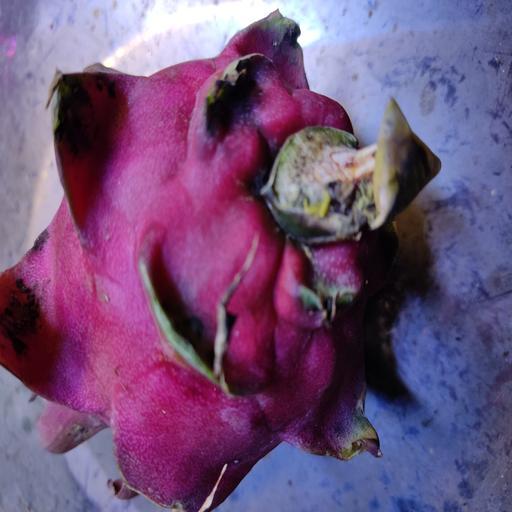
Crop type: Dragon